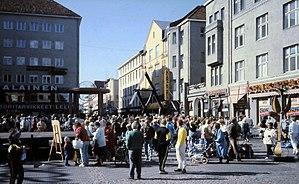
La place centrale d'Oulu est une place du centre ville de Oulu en Finlande.